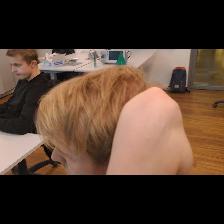
Label: Human